Pre-Code crime films

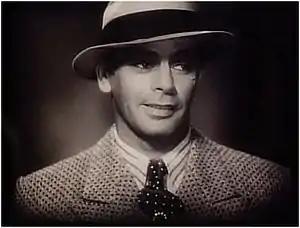
Paul Muni in the trailer for "Scarface" (1932), based on the life of Chicago gangster Al Capone. Due to battles with censors, the film was delayed for almost a year.

The most violent and controversial pre-Code gangster film was undoubtedly "Scarface" (1932). Directed by Howard Hawks and starring Paul Muni as Tony Camonte, the film is based on the life of Al Capone. When the film begins, Camonte works for Johnny Lovo but is unhappy being a subordinate, and is attracted to Lovo's girlfriend Poppy. He has a deep love for his promiscuous sister, who he expects to remain chaste, which has often been deemed incestuous. Lovo warns Camonte to leave the North Side alone as it is controlled by a rival mob. Camonte ignores this warning and begins a series of executions and extortions that result in a war with the North side gang. Camonte then takes the gang over from Lovo, at which point Lovo tries to kill him but fails. Camonte murders Lovo and Poppy becomes his girl. When Camonte finds his missing sister in a hotel room with his closest friend, the coin flipping gangster Guino Rinaldo (played by George Raft), he goes into a rage and kills Rinaldo. After he finds out that they had become married and wanted to surprise Camonte he becomes despondent. The film ends with first Camonte sister then Camonte being gunned down by police at his home.